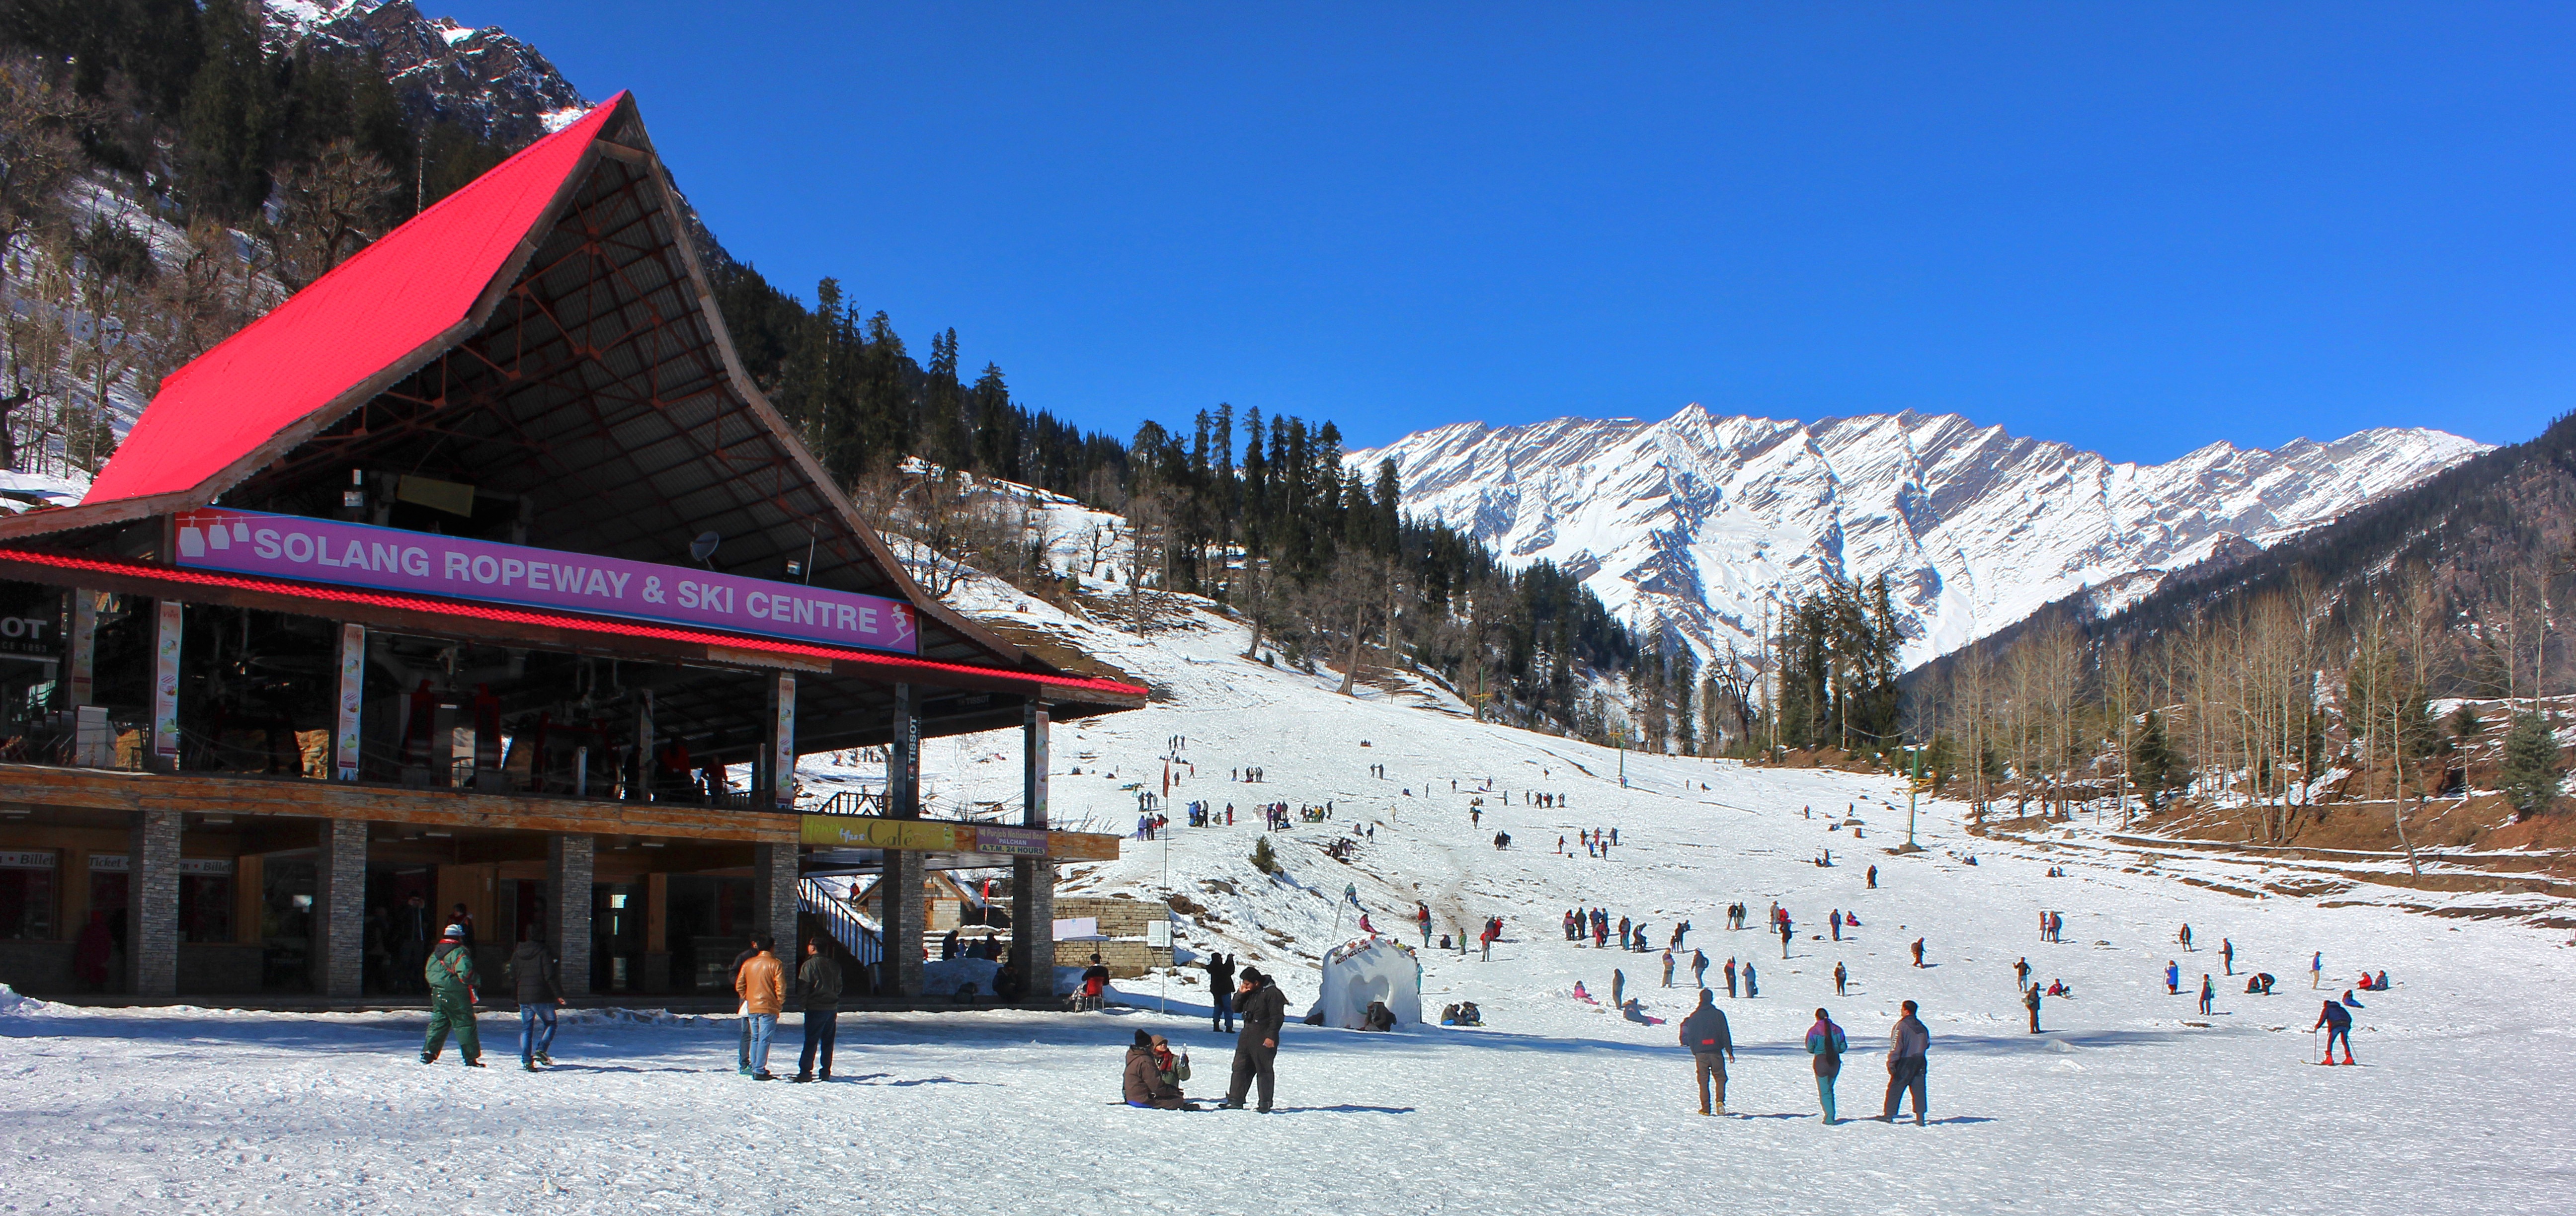
landscape, water, nature, path, outdoor, rock, mountain, snow, winter, sky, road, desert, highway, river, valley, land, mountain range, travel, range, rural, high, scenic, scenery, weather, blue, altitude, skiing, tourism, season, winter sport, north, expedition, resort, alps, ski, mount, india, piste, himalaya, ladakh, pradesh, leh, manali, kashmir, nordic skiing, ski equipment, himachal, spiti, mountainous landforms, pardesh, mandi, solang